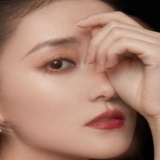
diễn viên Tưởng Y Y